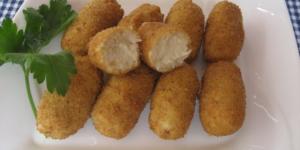
croquetas de atun de lata